Chetco Bar Fire

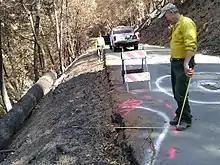
Member of the Burned Area Emergency Response team inspecting a forest road damaged by the fire.

The Checto Bar Post-Fire Burned Area Emergency Response (BAER) team completed their evaluation of the fire's impact on October 11, 2017. The Chetco Bar Fire damaged over of land, the majority of which was US Forest Service land and private land. The fires burned of redwood tree stands, with being 75 to 100 percent completely destroyed.